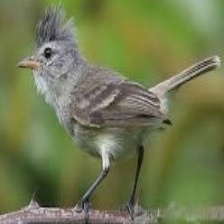
Species: NORTHERN BEARDLESS TYRANNULET
Scientific name: CAMPTOSTOMA IMBERBE